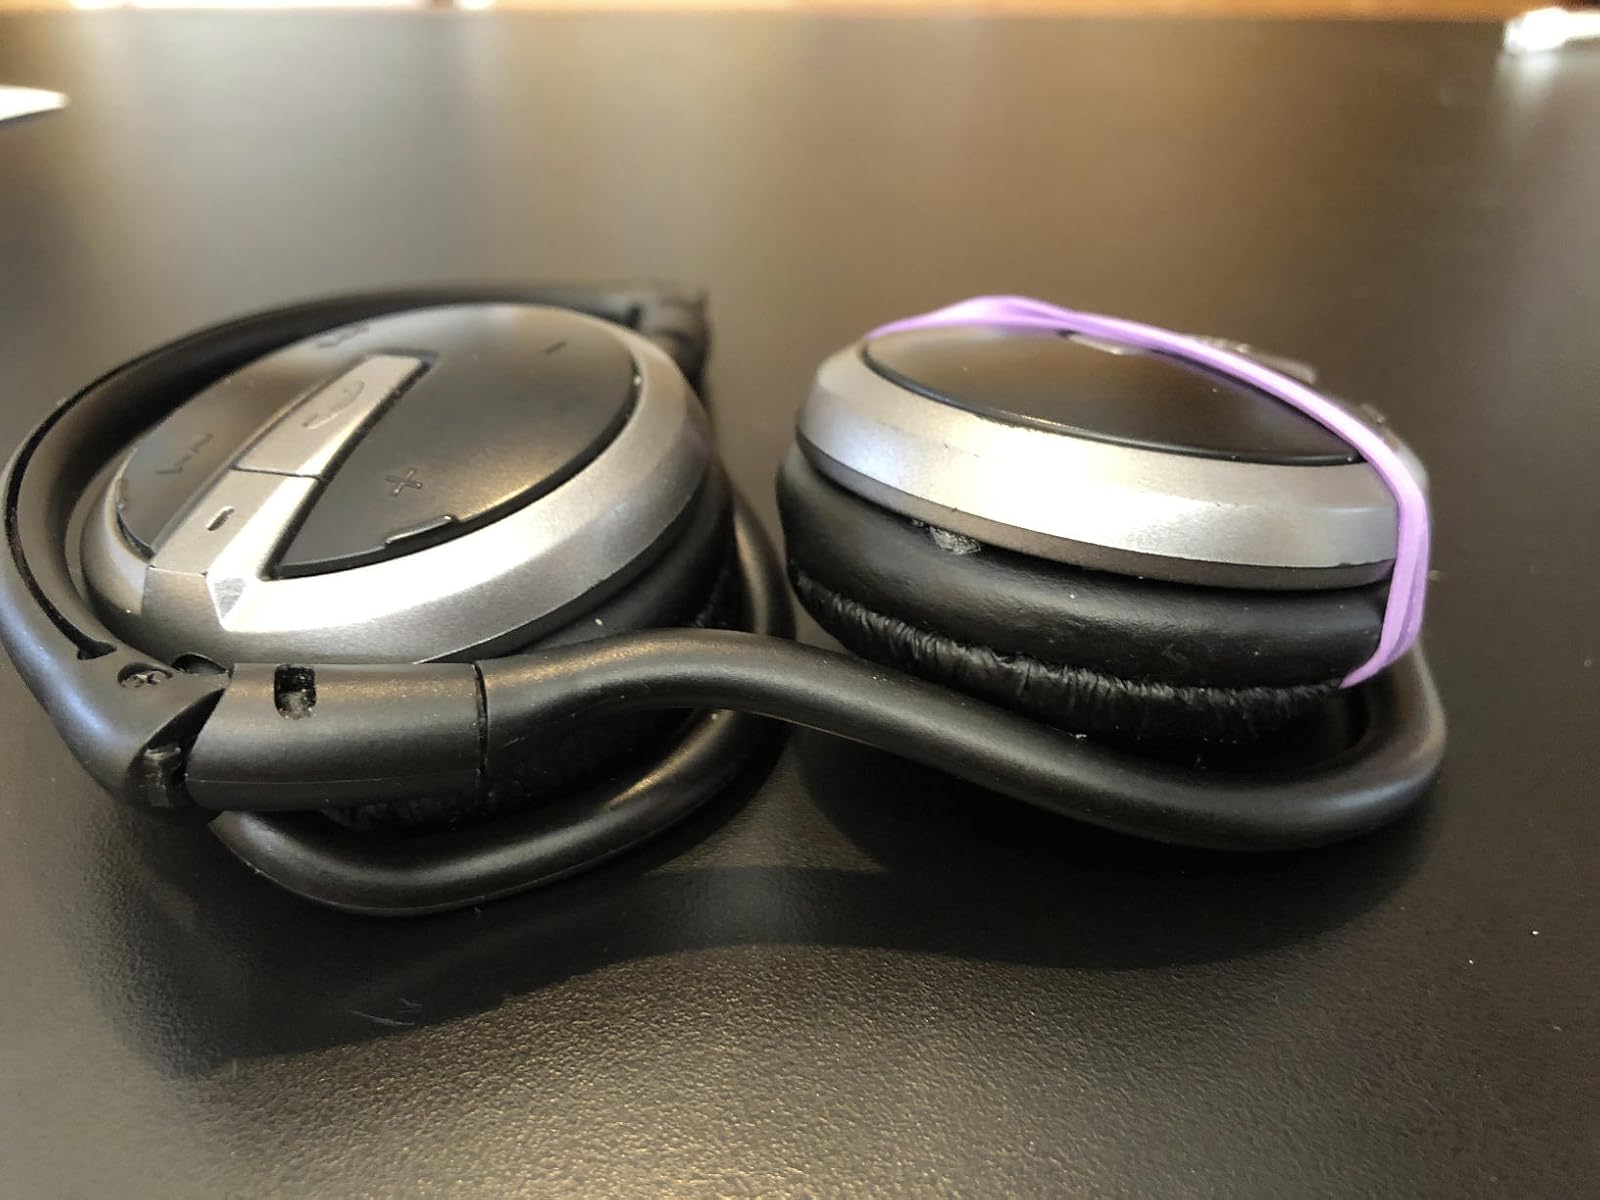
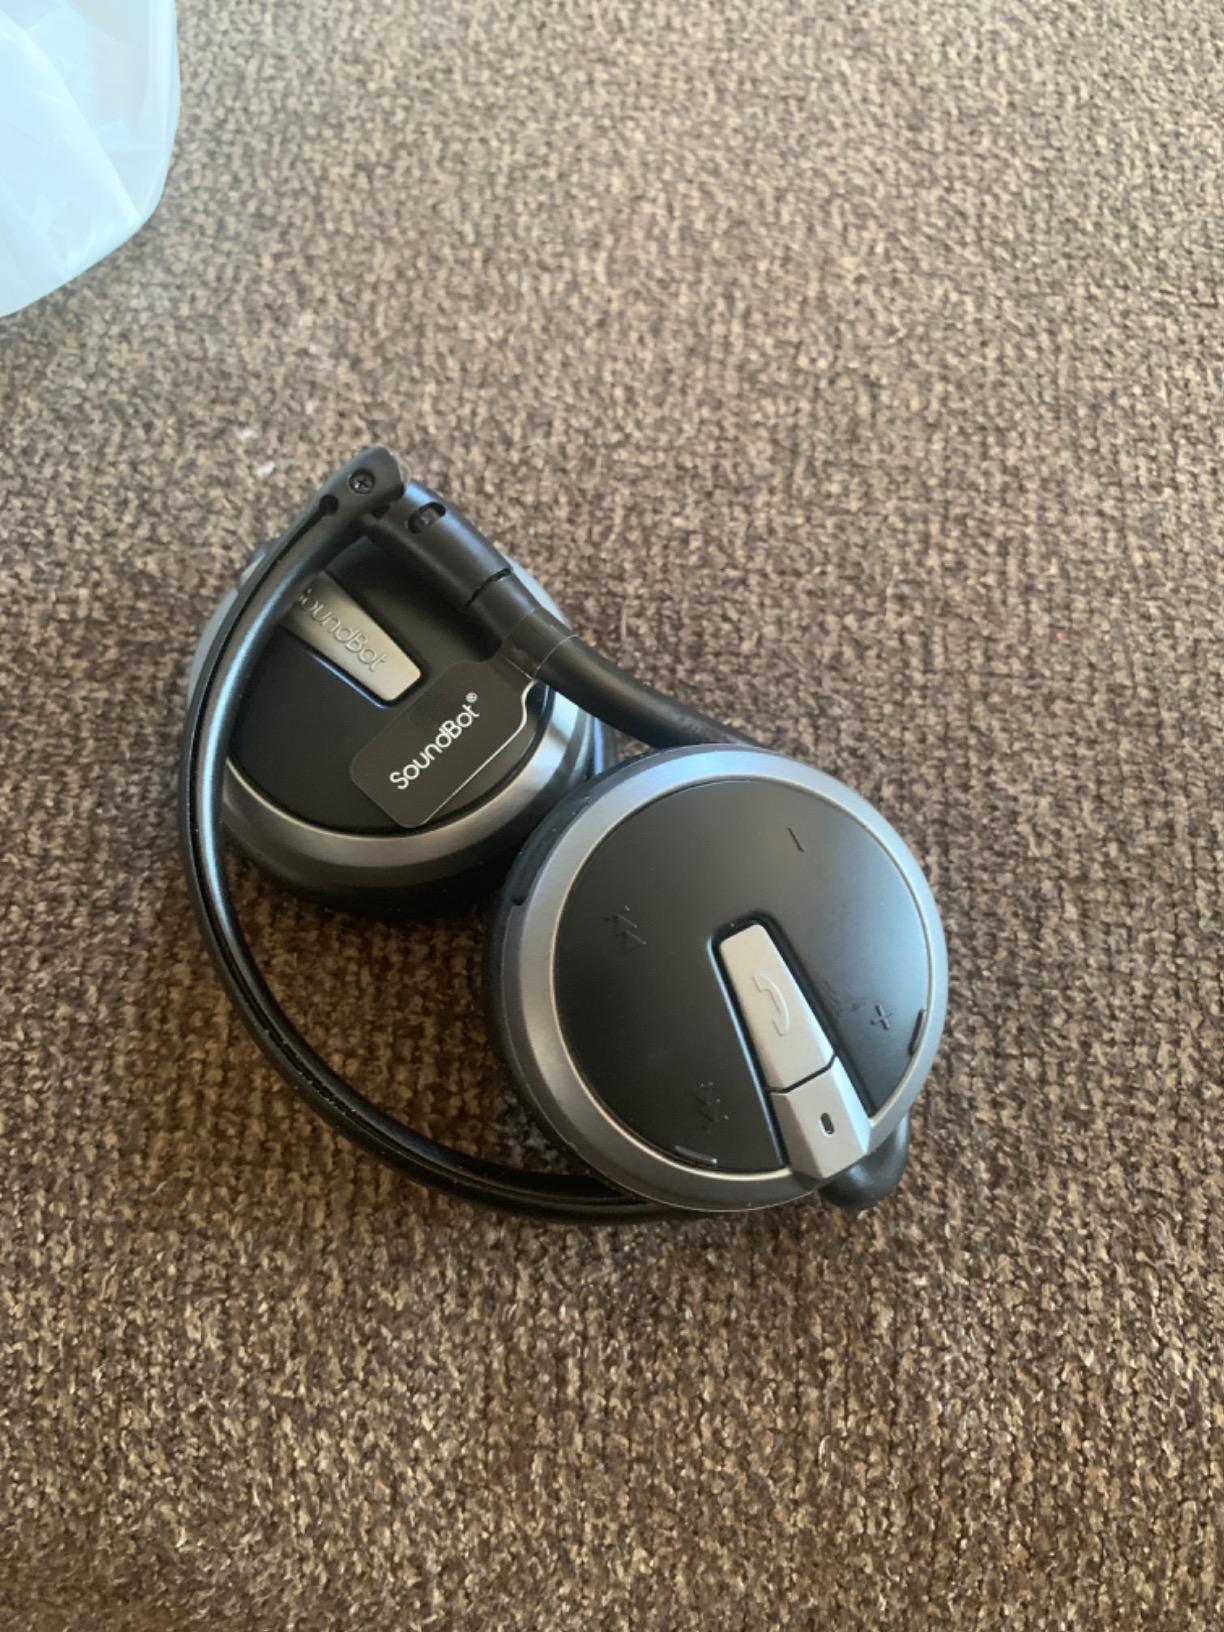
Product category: headphones
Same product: yes